Equivalent weight

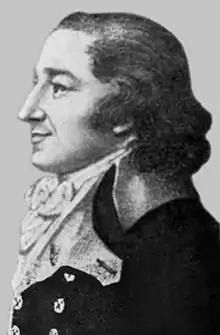
Jeremias Benjamin Richter (1762–1807), one of the first chemists to publish tables of equivalent weights, and also the coiner of the word "stoichiometry".

The first equivalent weights were published for acids and bases by Carl Friedrich Wenzel in 1777. A larger set of tables was prepared, possibly independently, by Jeremias Benjamin Richter, starting in 1792. However, neither Wenzel nor Richter had a single reference point for their tables, and so had to publish separate tables for each pair of acid and base.